Brad Stone (journalist)

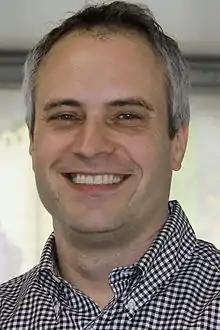
Stone at the 2013 Texas Book Festival

Brad Stone (born 1971) is an American journalist and author. He is the editor of "Bloomberg Businessweek" since January 2024. He is the author of the books "" (2013), "Amazon Unbound: Jeff Bezos and the Invention of a Global Empire" (2021), "The Upstarts: How Uber, Airbnb, and the Killer Companies of the New Silicon Valley are Changing the World", and "Gearheads: the Turbulent Rise of Robotic Sports".